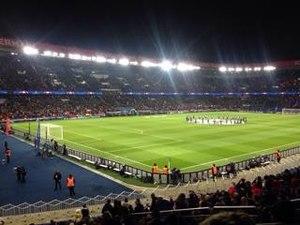
PSG - RSC Anderlecht
Le Parc des Princes est un stade situé au sud-ouest de la ville de Paris, dans le 16ᵉ arrondissement depuis 1897 et sur le périphérique parisien dans sa configuration actuelle, depuis 1971 près de la commune de Boulogne-Billancourt. Constituant le plus important stade français de 1972 à 1998, il est actuellement le cinquième plus grand stade français, mais toujours l'un des plus anciens et des plus connus de la région parisienne.